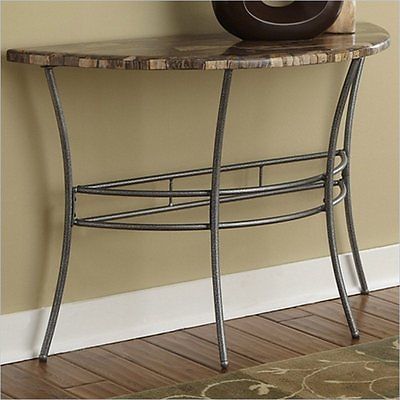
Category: table